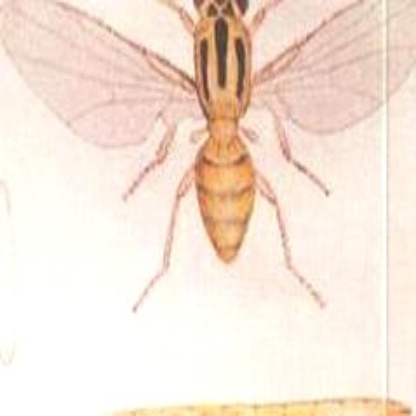
Nhãn: Rầy Nâu (Brown Plant Hopper)